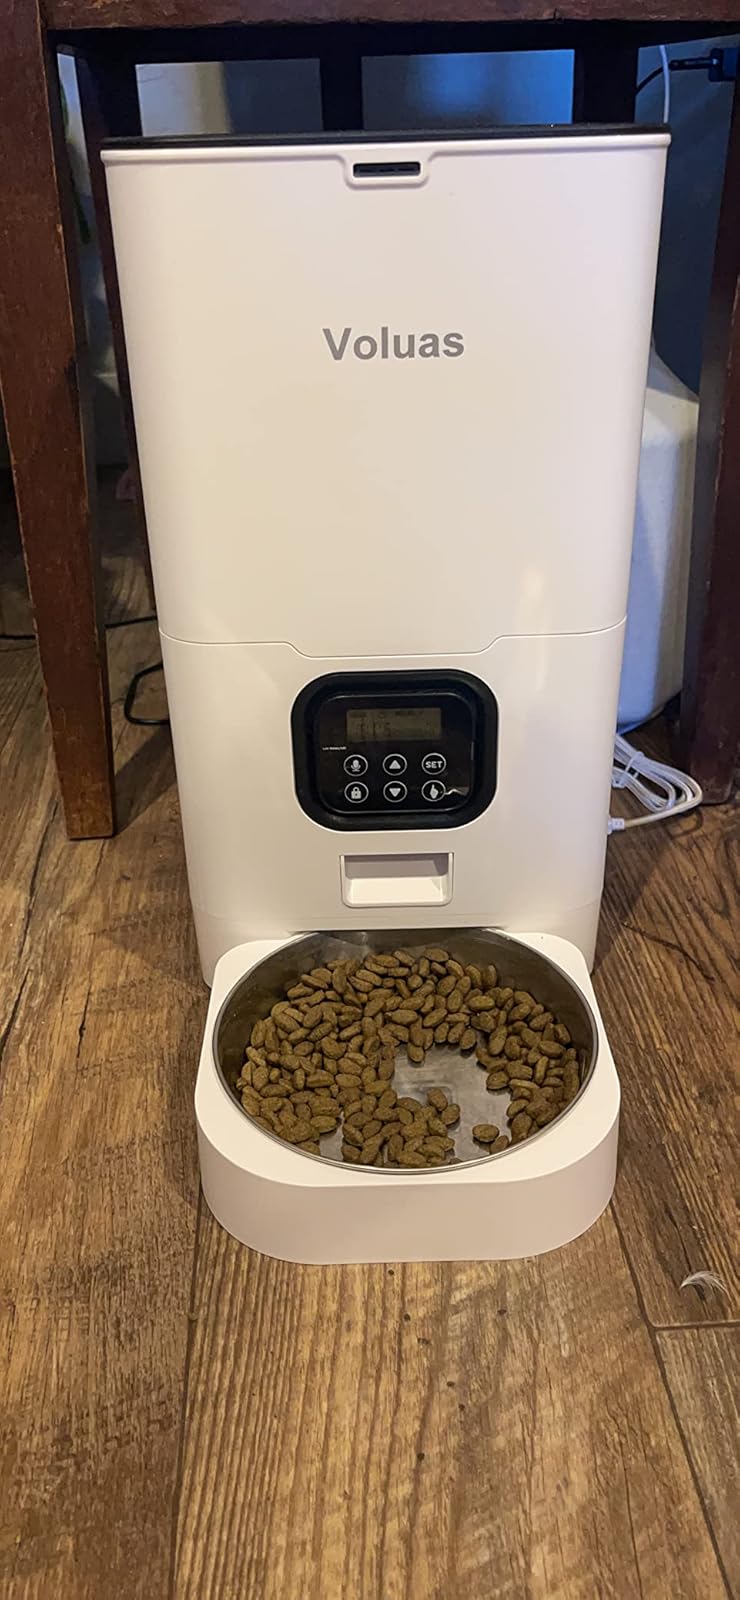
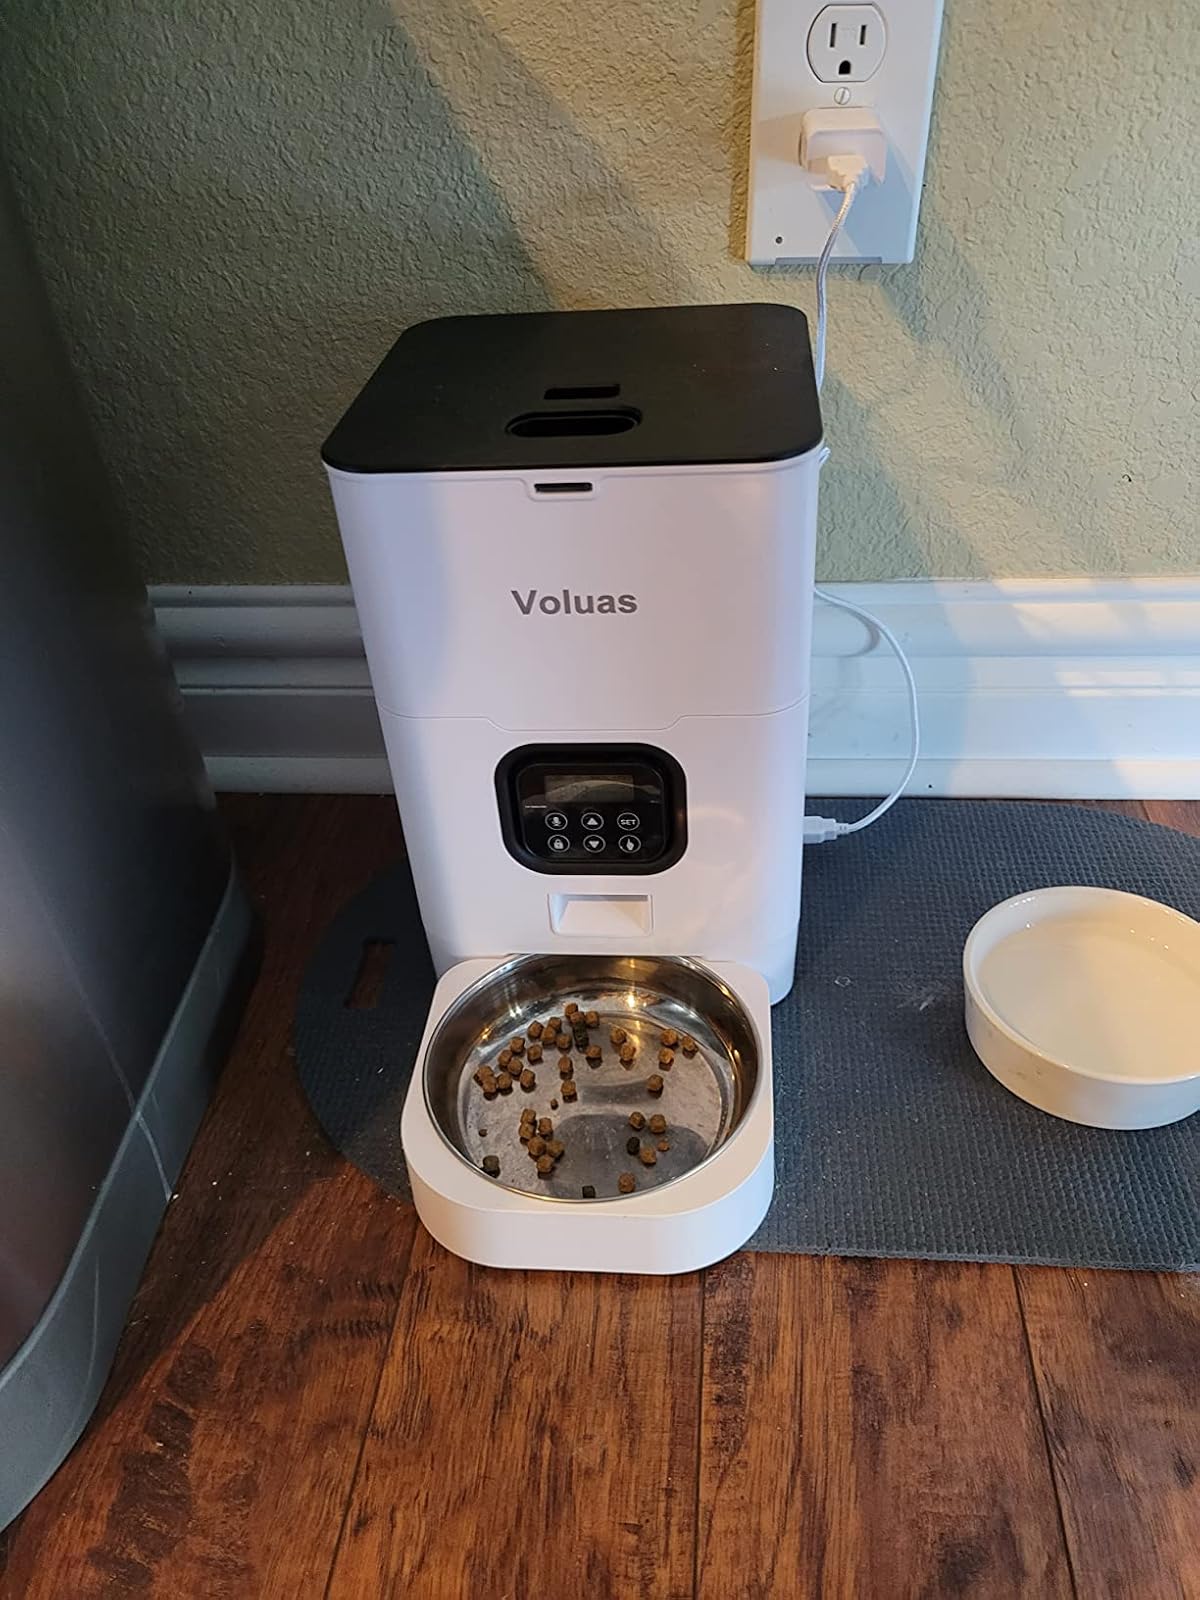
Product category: items_feeder
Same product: yes